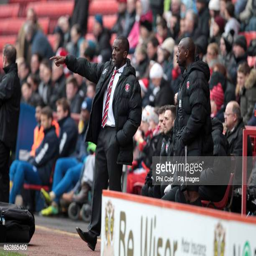
talk show host and soccer player on the touchline